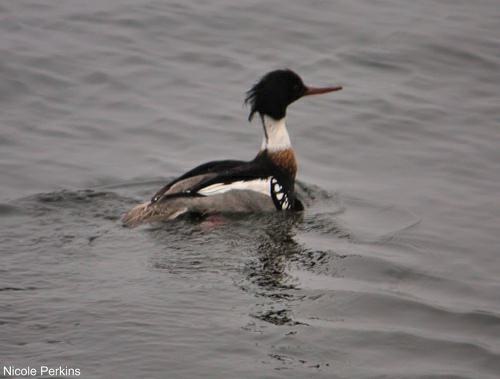
A photo of a red breasted merganser